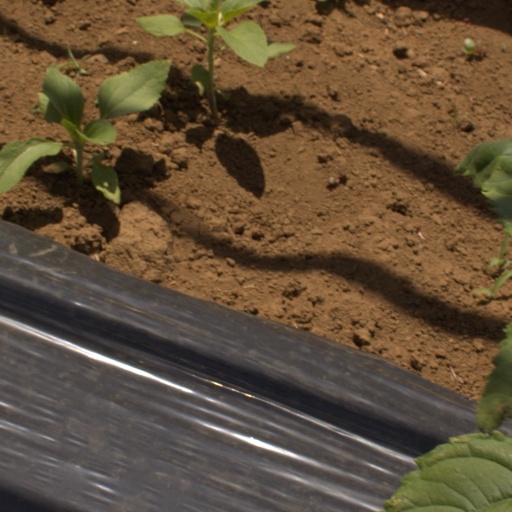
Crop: Jerusalem artichoke